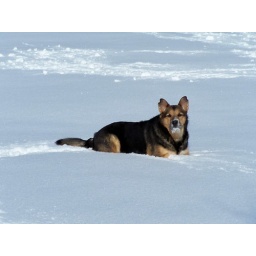
Taking a breather from playing with the dog next door in the snow.